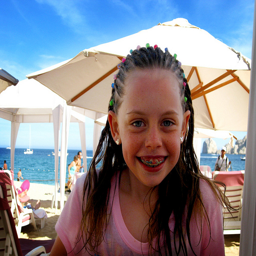
A YOUNG GIRL WEARING BRACES HAS TWISTS IN HER HAIR
a little girl in a pink shirt is smiling
A young girl smiles for a picture at the beach.
little girl enjoying a day at the beach.
A small child with braces smiles for a picture